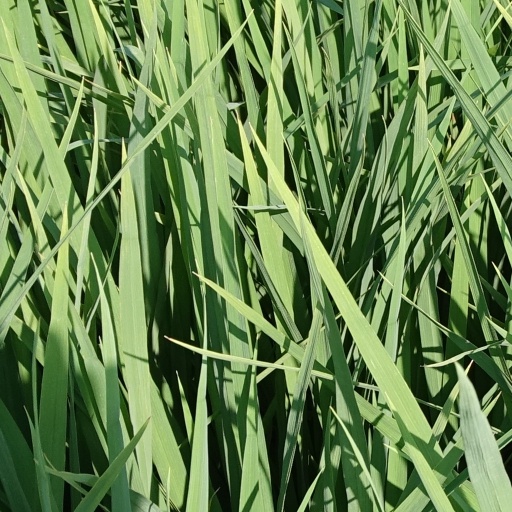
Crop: rice